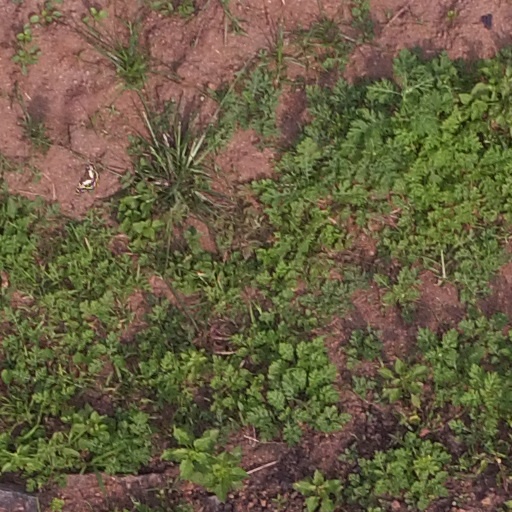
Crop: maize; corn